Armand Preud'homme

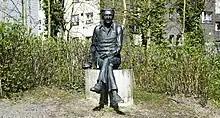
Sculpture of Preud'homme in Hasselt by Jan Van den Brande

Armand Preud'homme (21 February 1904, in Peer – 7 February 1986, in Brasschaat) was a Belgian componist and organist.